Wedding of Victoria, Crown Princess of Sweden, and Daniel Westling

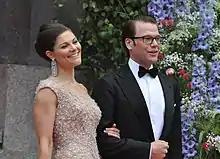
Crown Princess Victoria and Daniel Westling arriving to the Riksdag's Gala Performance at the Concert Hall on 18 June

On 18 June, the Parliament of Sweden honoured the couple with a gala performance at Stockholm Concert Hall. Performers at the gala included the Royal Stockholm Philharmonic Orchestra, Malena Ernman, Helen Sjöholm, and Peter Jöback. The famous Swedish band Roxette was reunited on stage, and they performed their hit song "The Look".